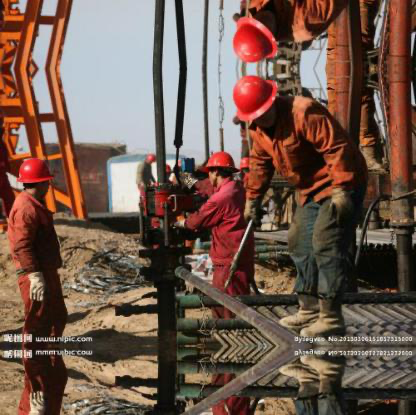
Objects in the image:
label: helmet
label: helmet
label: helmet
label: helmet
label: helmet